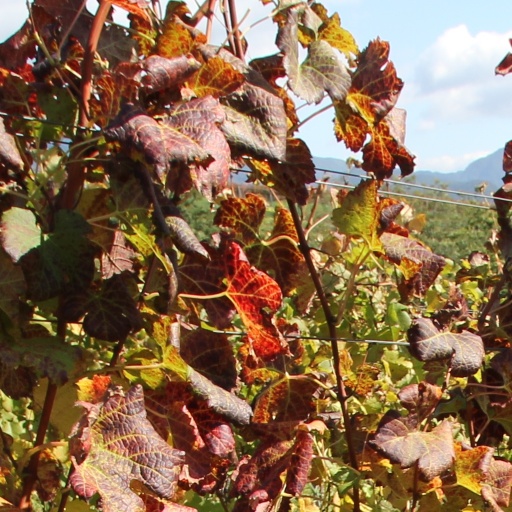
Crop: grape